Husum–Bad St. Peter-Ording railway

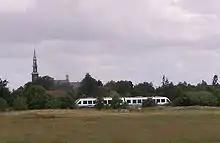
NOB train near Tating

The first section of the line from Husum station follows the Marsh Railway to Horn junction. The line passes through the flat and largely agricultural marsh land of Eiderstedt. The section of the line to Bad St. Peter-Ording branches off to the south just before Tönning station, which is a terminus where trains have to reverse to in order to continue their journey. The station acts as a passing place where trains cross each other hourly.